Tokyo Metro Ginza Line

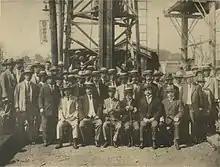

The Ginza Line was conceived by a businessman named Noritsugu Hayakawa, who visited London in 1914, saw the London Underground and concluded that Tokyo needed its own underground railway. He founded the with Baron Furuichi Kōi in 1920, and began construction on September 27, 1925, after raising ¥6.2 million of the ¥35 million initially required to fund the project.